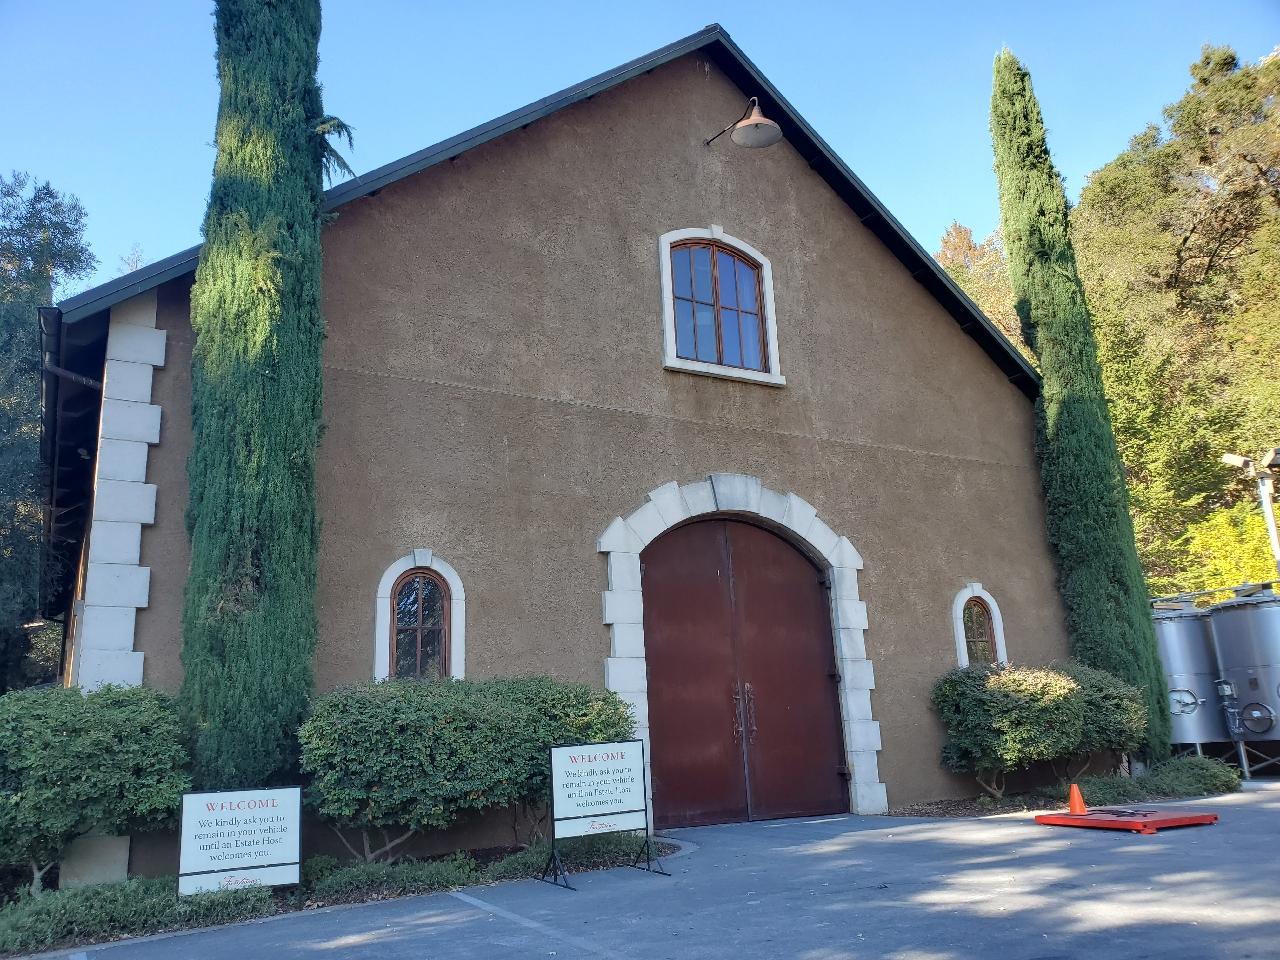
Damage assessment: no_damage